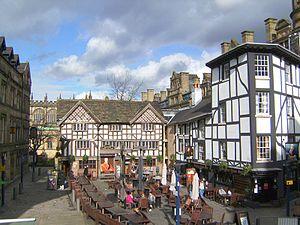
Shambles Square est un square à Manchester, en Angleterre, créé en 1999 pour accueillir Old Wellington Inn, tout juste reconstruite, et le Sinclair's Oyster Bar près de The Mitre Hotel.